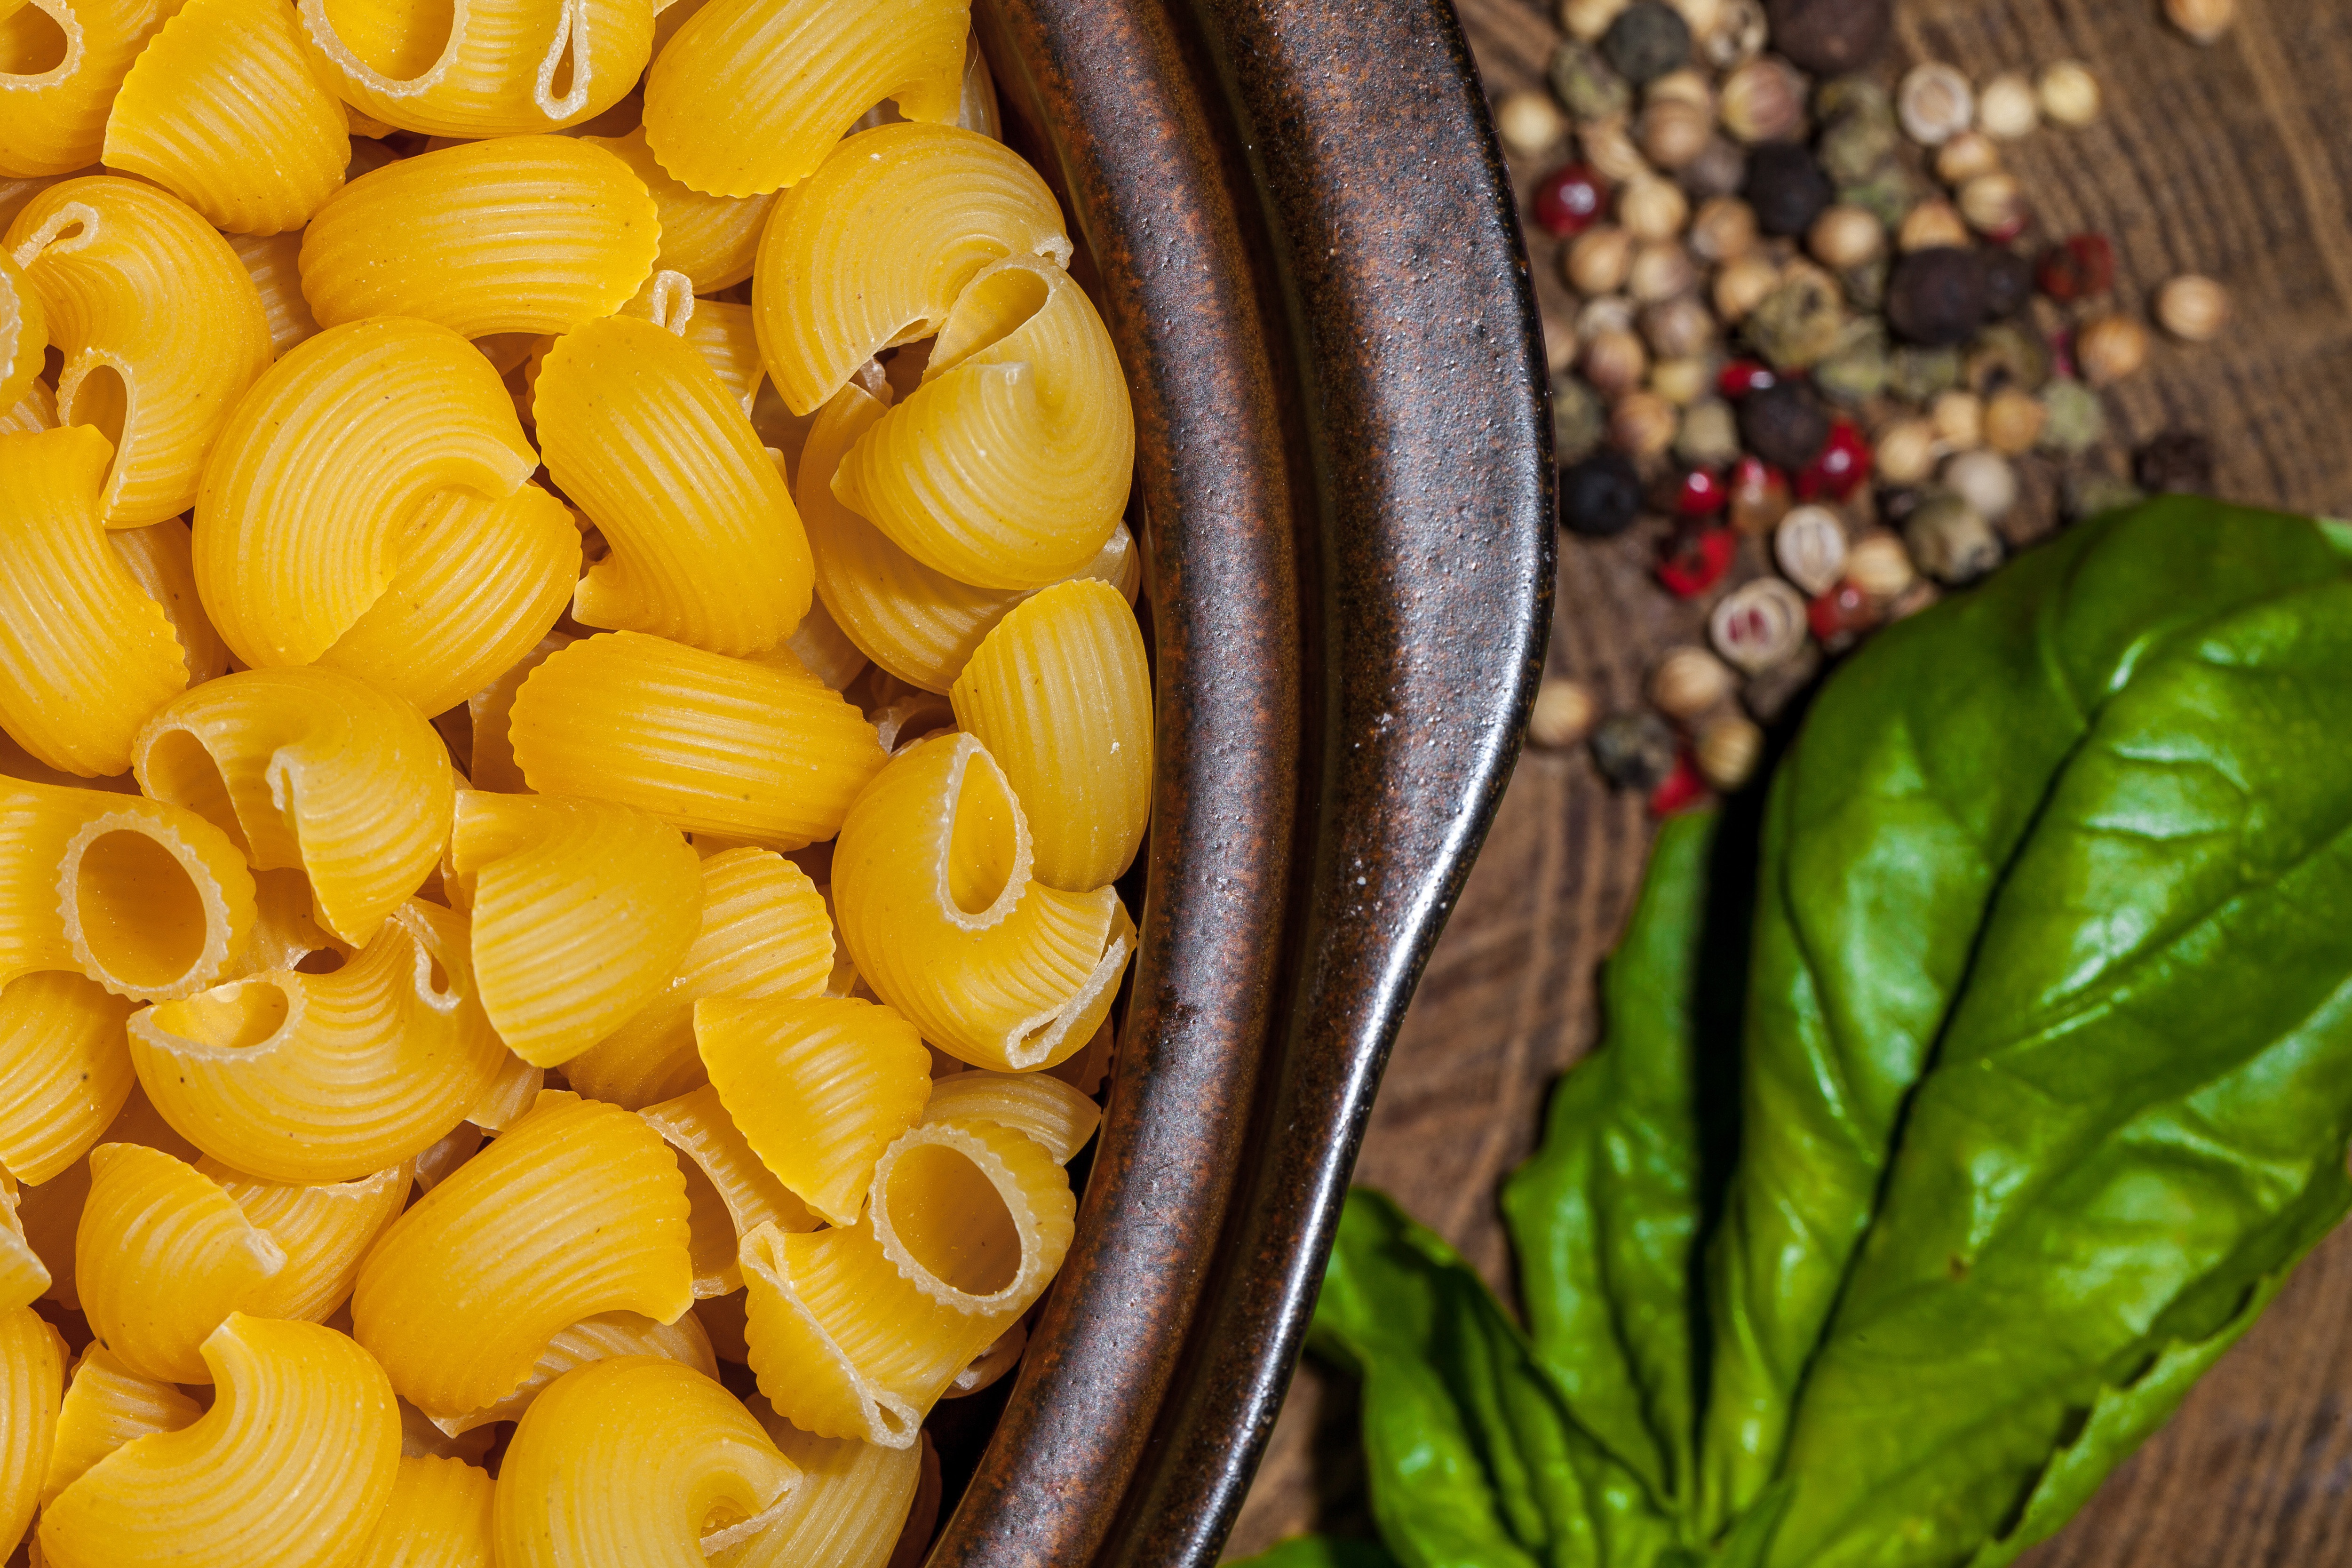
natural foods, food, cuisine, yellow, ingredient, dish, conchiglie, italian food, vegetarian food, produce, vegetable, plant, comfort food